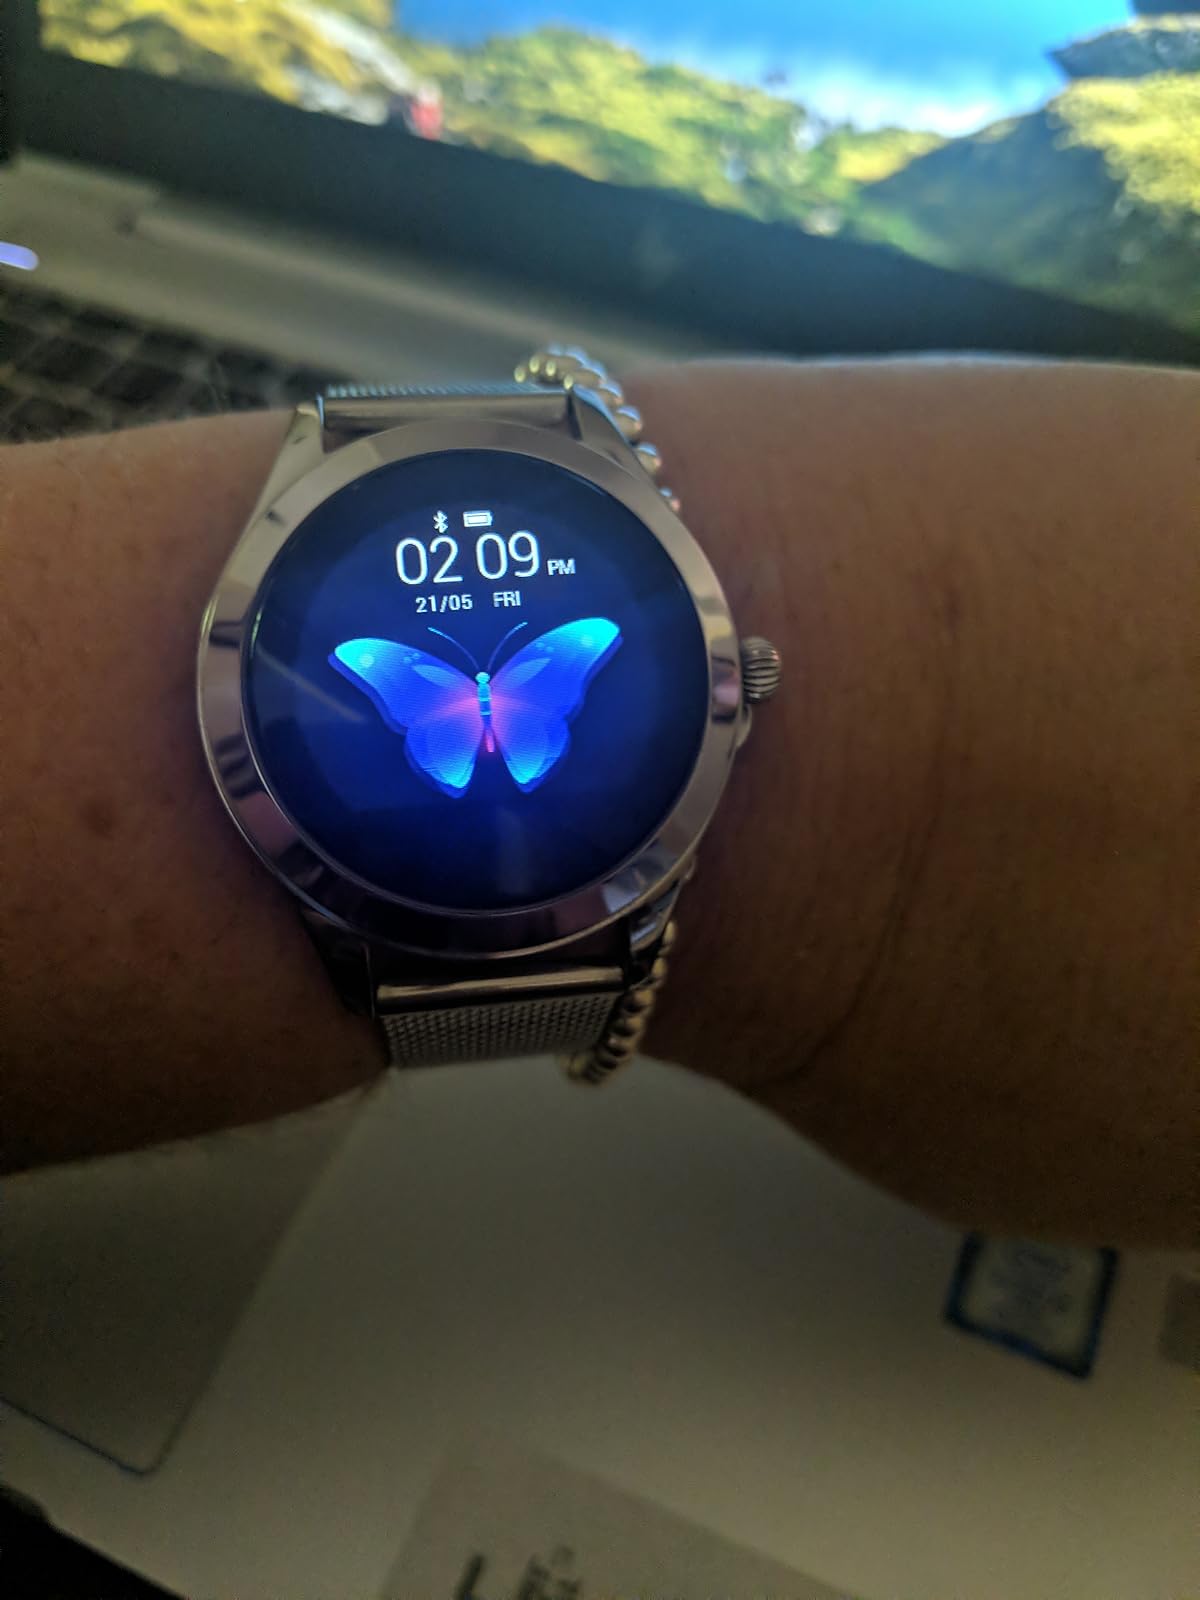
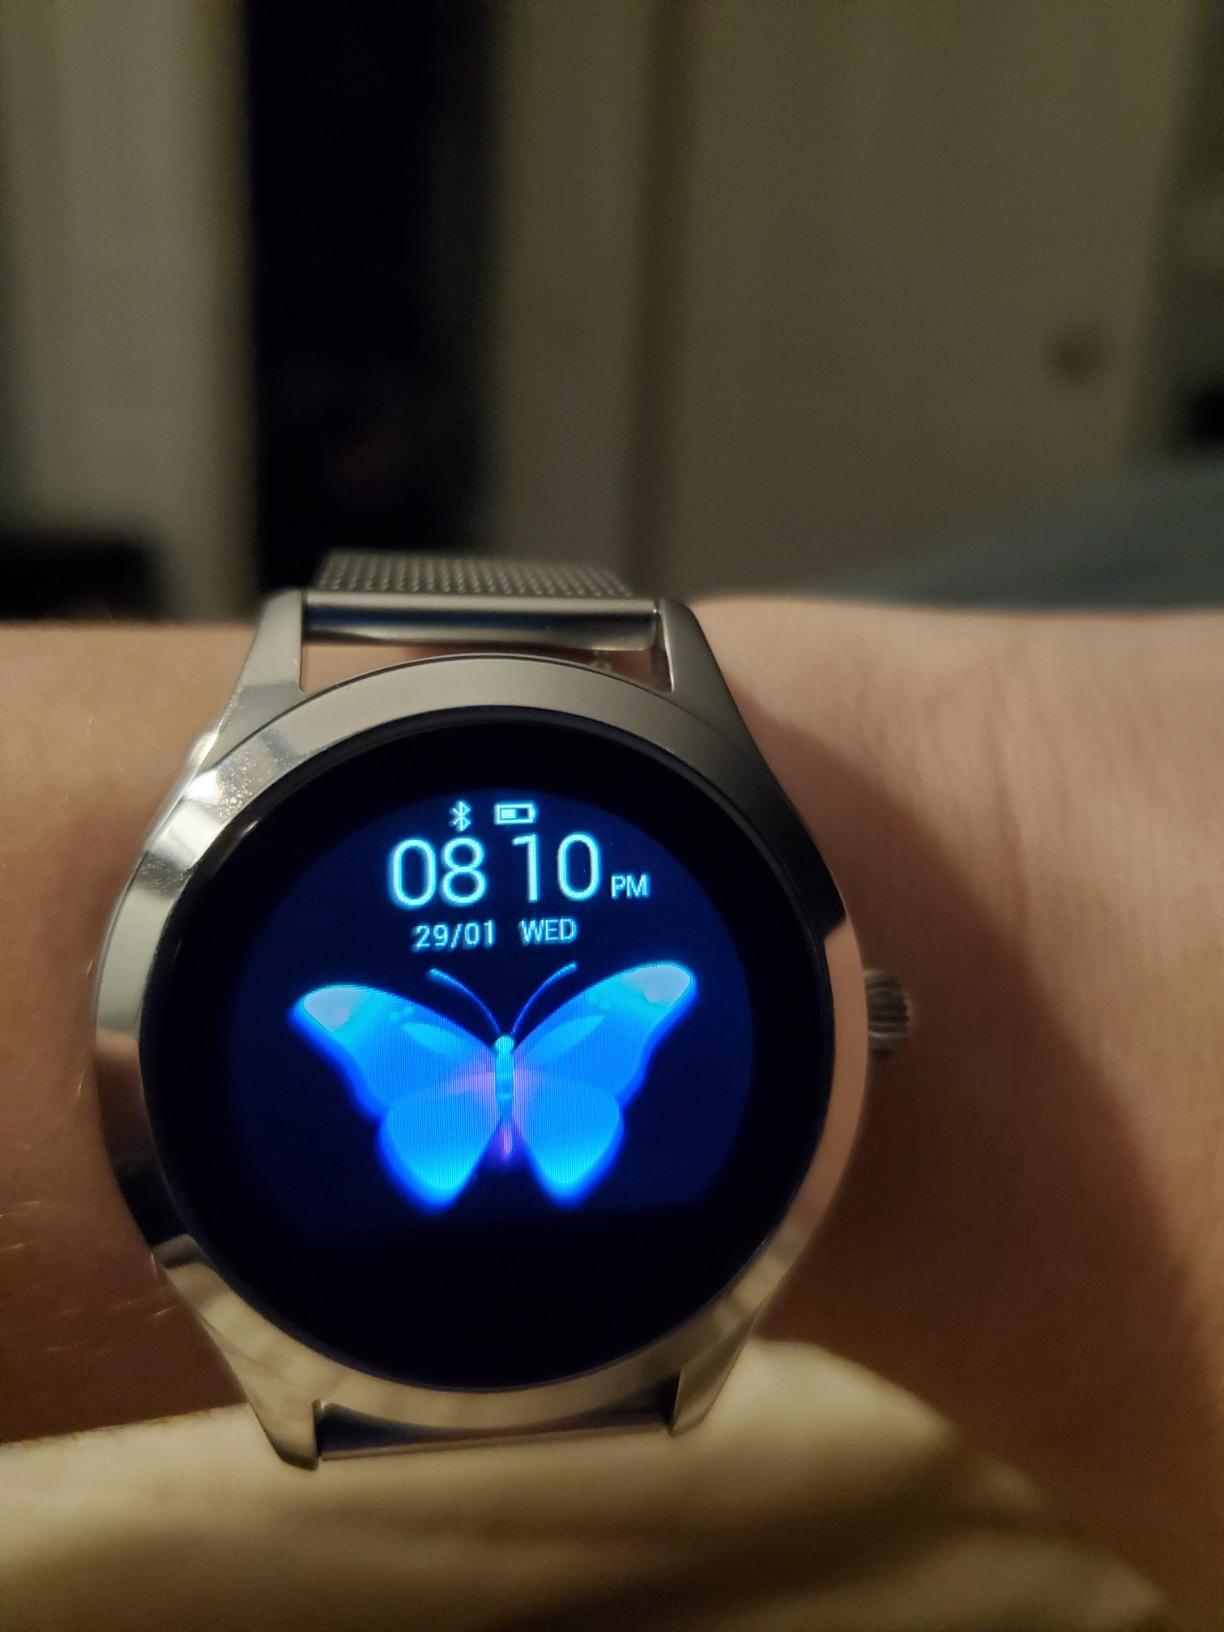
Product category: smartwatch
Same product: yes